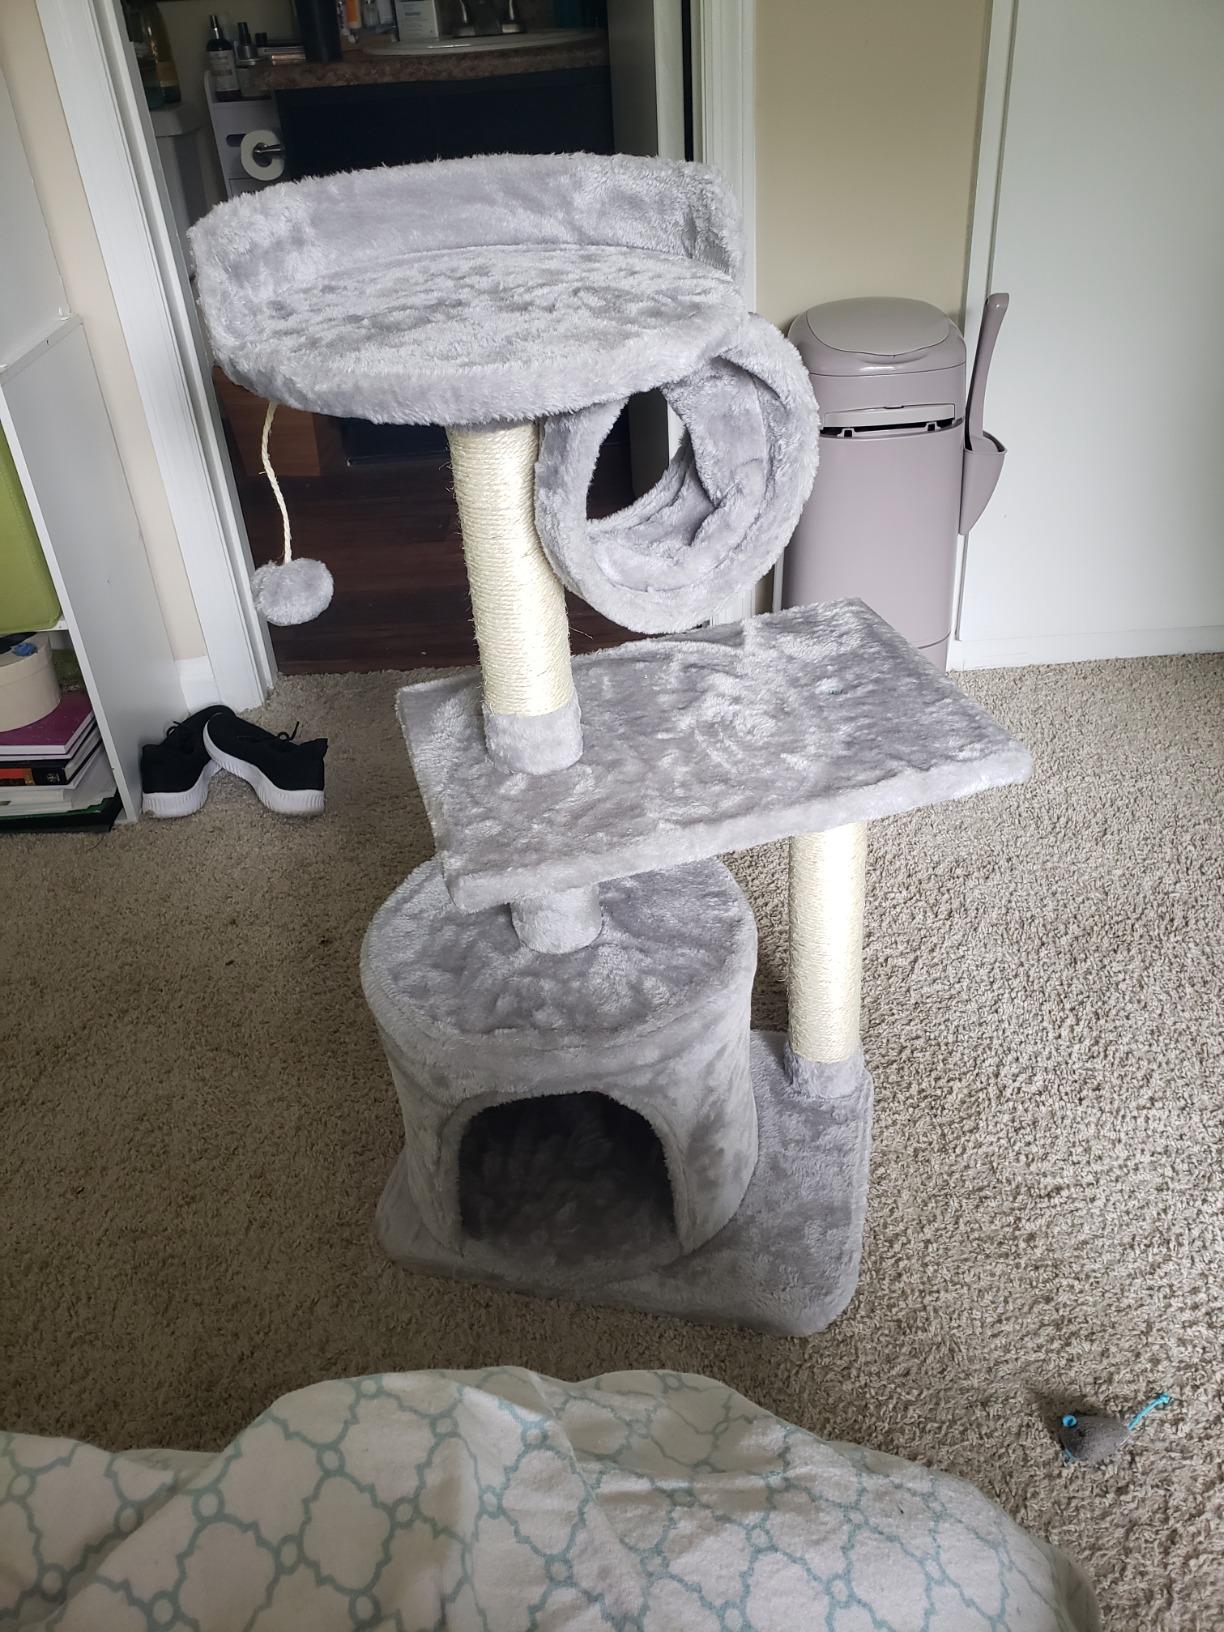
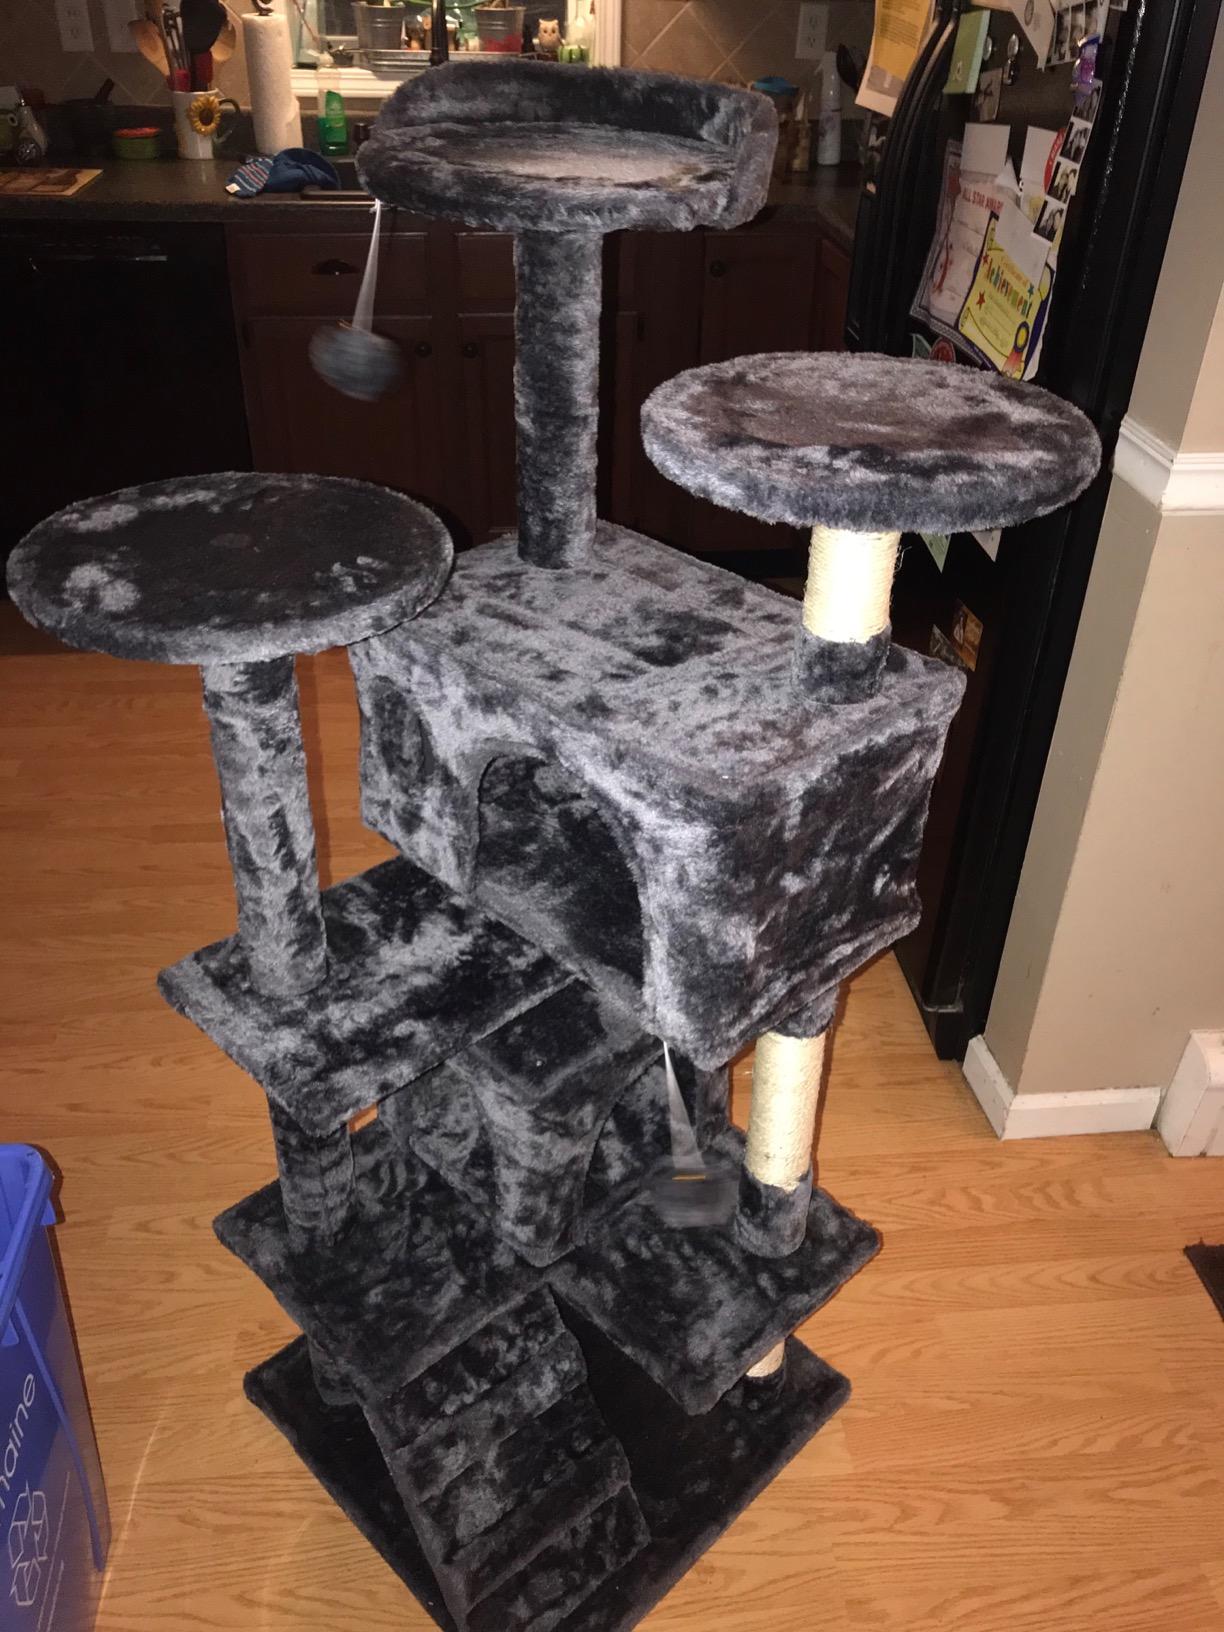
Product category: items_cat tree
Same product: no